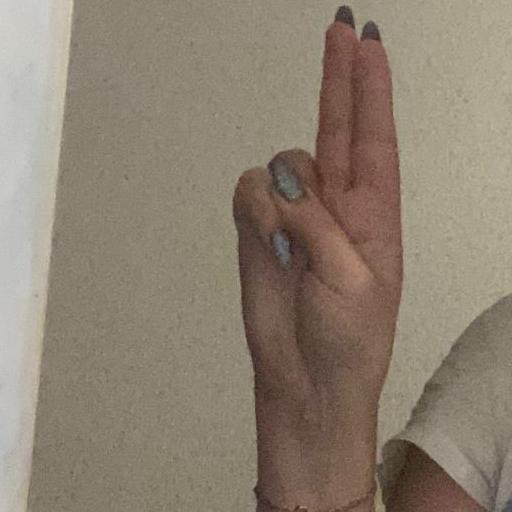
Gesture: two_up